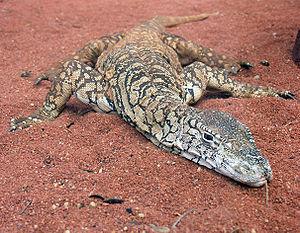
Le Varan perenti, aussi le Perentie ou le Varan gigantesque, est une espèce de sauriens de la famille des Varanidae.
La faune de l'Australie est constituée d'une très grande diversité d'animaux. Quelque 83 % des mammifères, 89 % des reptiles, 90 % des poissons et des insectes et 93 % des amphibiens qui habitent cette masse continentale sont endémiques. Ce haut niveau d'endémisme peut être attribué au grand isolement géographique du continent, à sa stabilité tectonique, aux effets d'un modèle de changements climatiques assez inhabituel sur le sol et la flore au fil du temps géologique. L'une des spécificités de la faune australienne réside dans la relative rareté des mammifères placentaires. C'est pourquoi les marsupiaux, un groupe de mammifères dont les petits sont portés dans un marsupium et qui inclut les kangourous, les opossums, les koalas et les Dasyuromorphia, occupent plusieurs niches écologiques qui, dans d'autres parties du monde, sont occupées par les animaux placentaires. L'Australie est l'habitat de deux des cinq espèces existantes connues de monotrèmes. Elle compte de nombreuses espèces venimeuses, dont certaines araignées, les scorpions, les pieuvres, les scyphozoaires, certains mollusques, les poissons-pierres et les raies et même un mammifère : l'ornithorynque.
Le Zoo de Perth est un parc zoologique australien situé en Australie-Occidentale, à Perth. Il s'étend sur 17 hectares, présente près de 1300 animaux de 164 espèces. Ouvert au public depuis 1898, il est membre de l'Association des zoos et aquariums d'Océanie et de l'Association mondiale des zoos et aquariums.